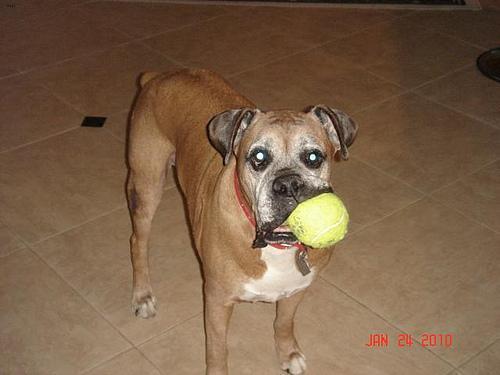
boxer